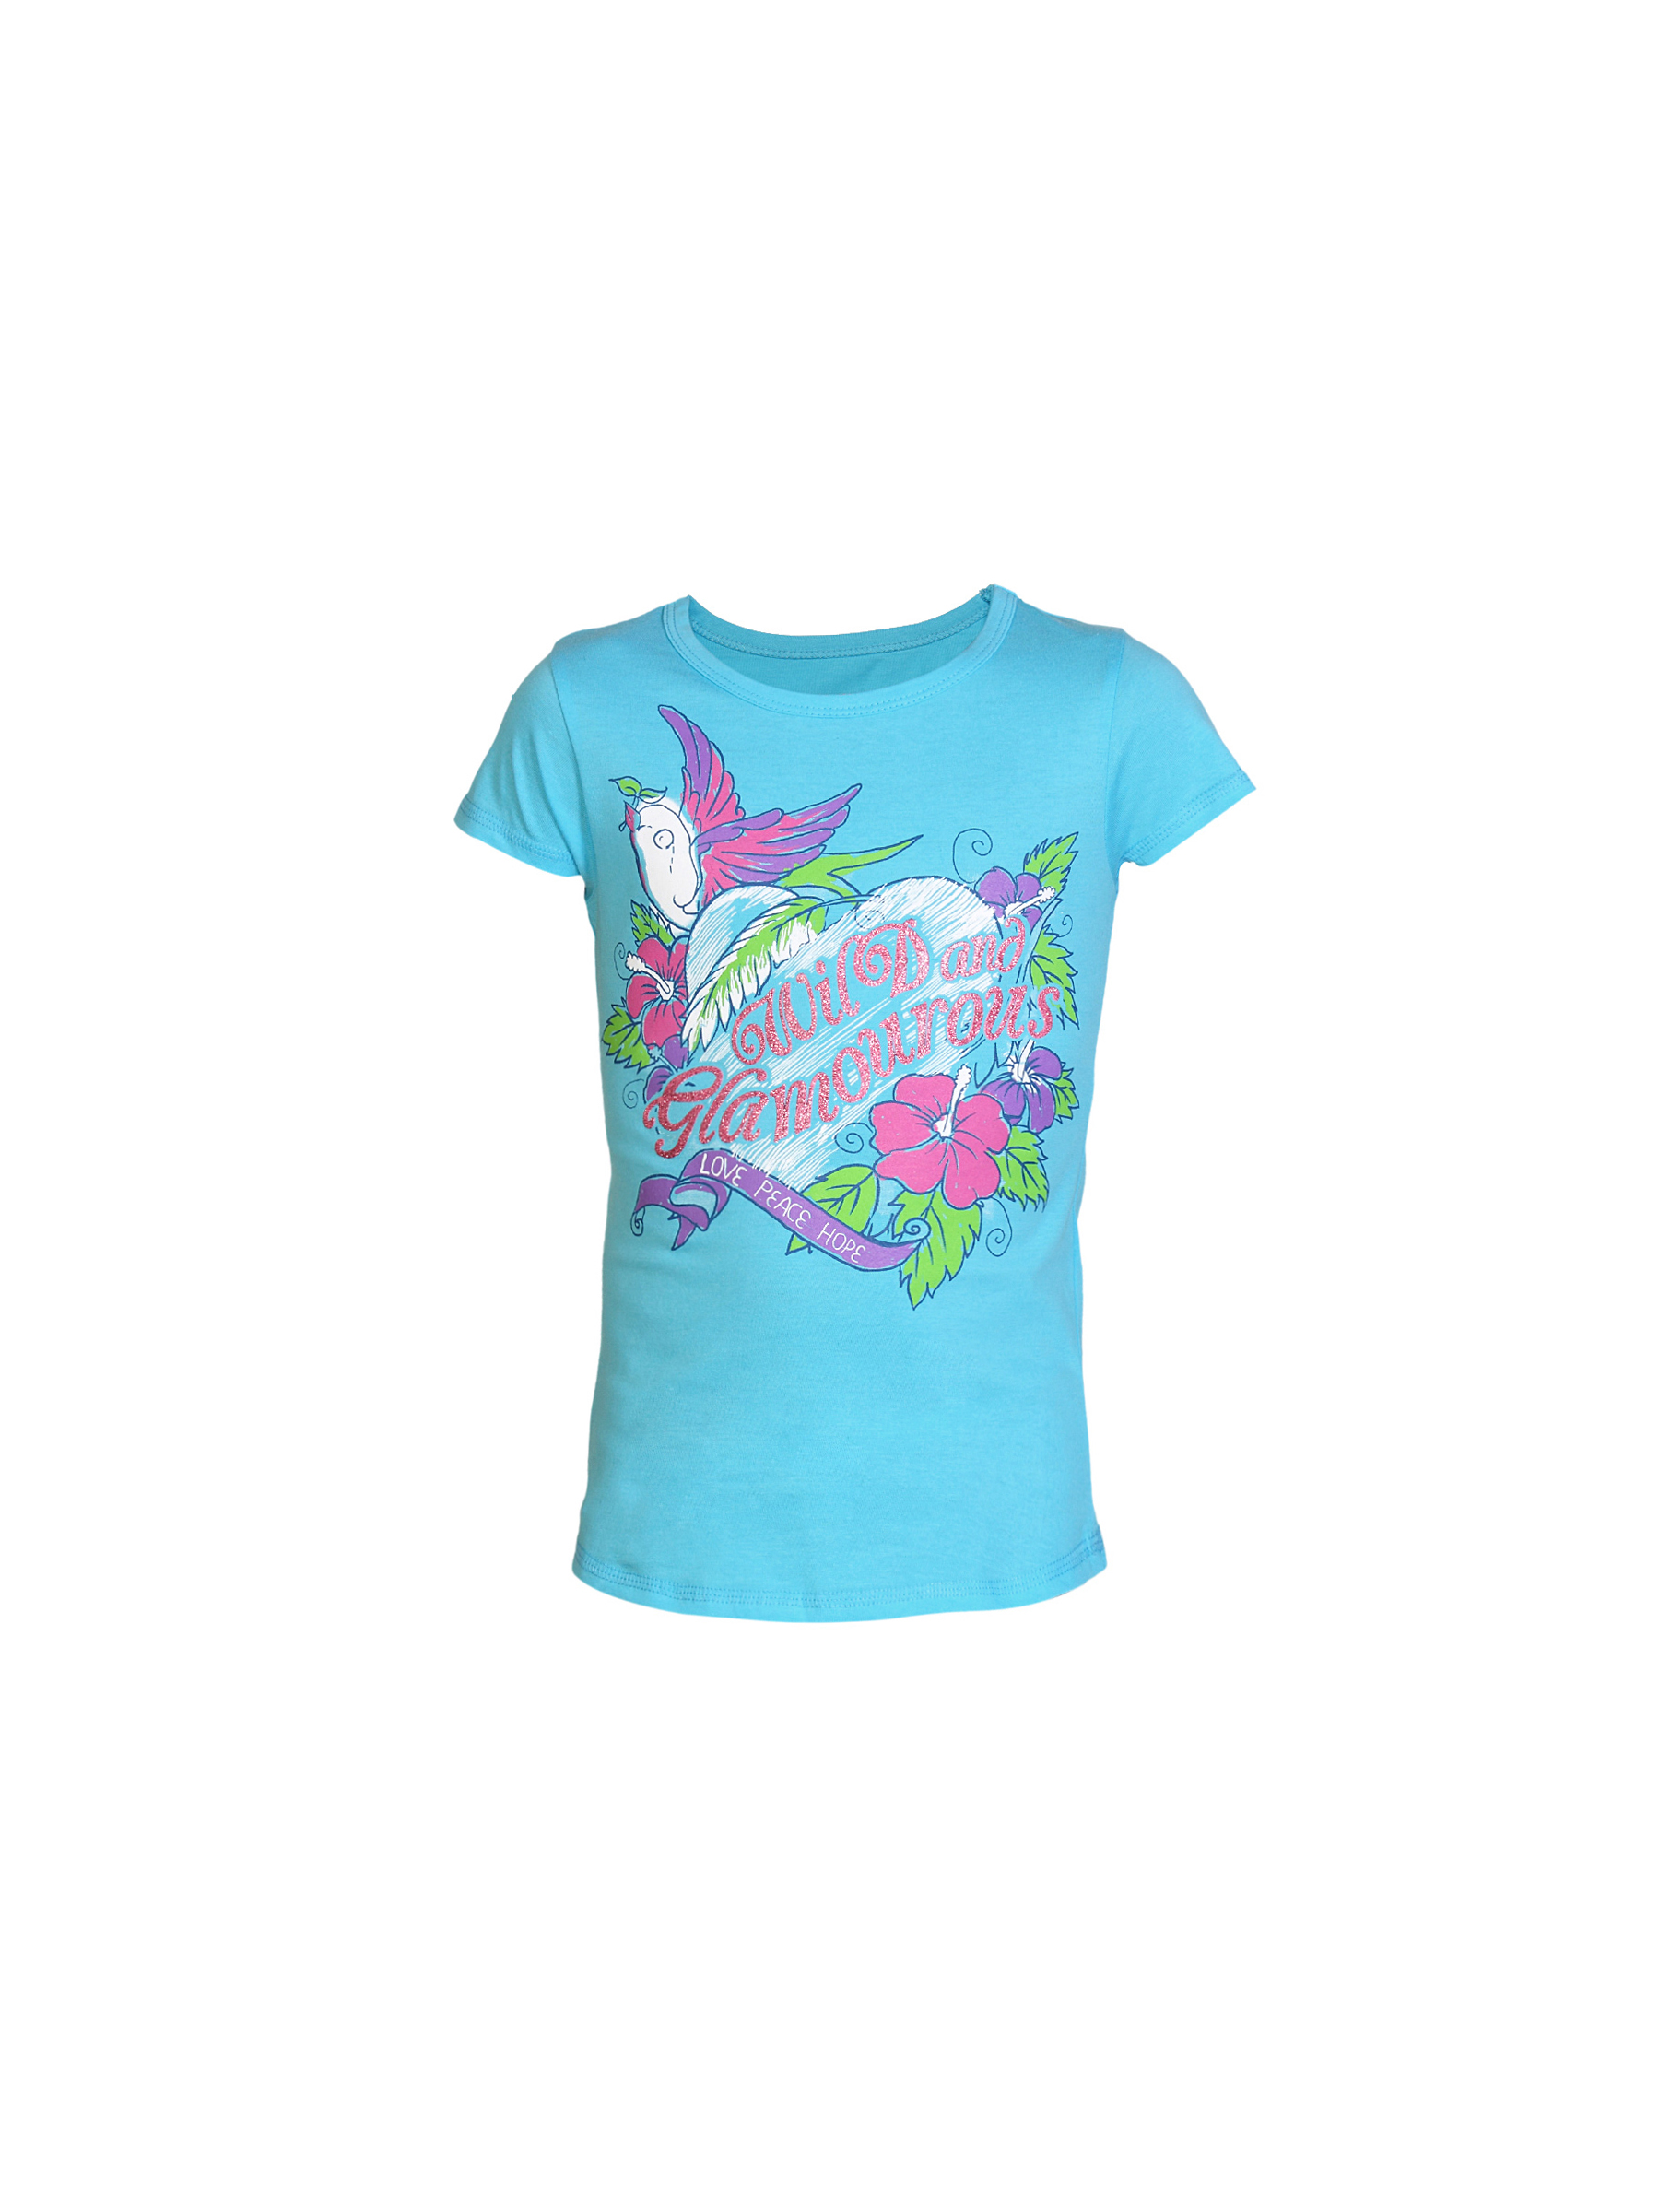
Kids Ville Girls Blue Printed T-shirt
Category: Apparel / Topwear / Tops
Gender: Girls
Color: Blue
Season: Summer 2012
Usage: Casual